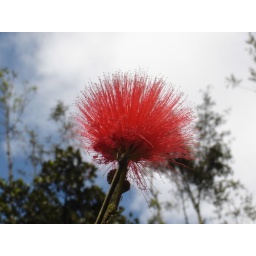
Rising above the rest! Beautiful red flower in the farm house garden